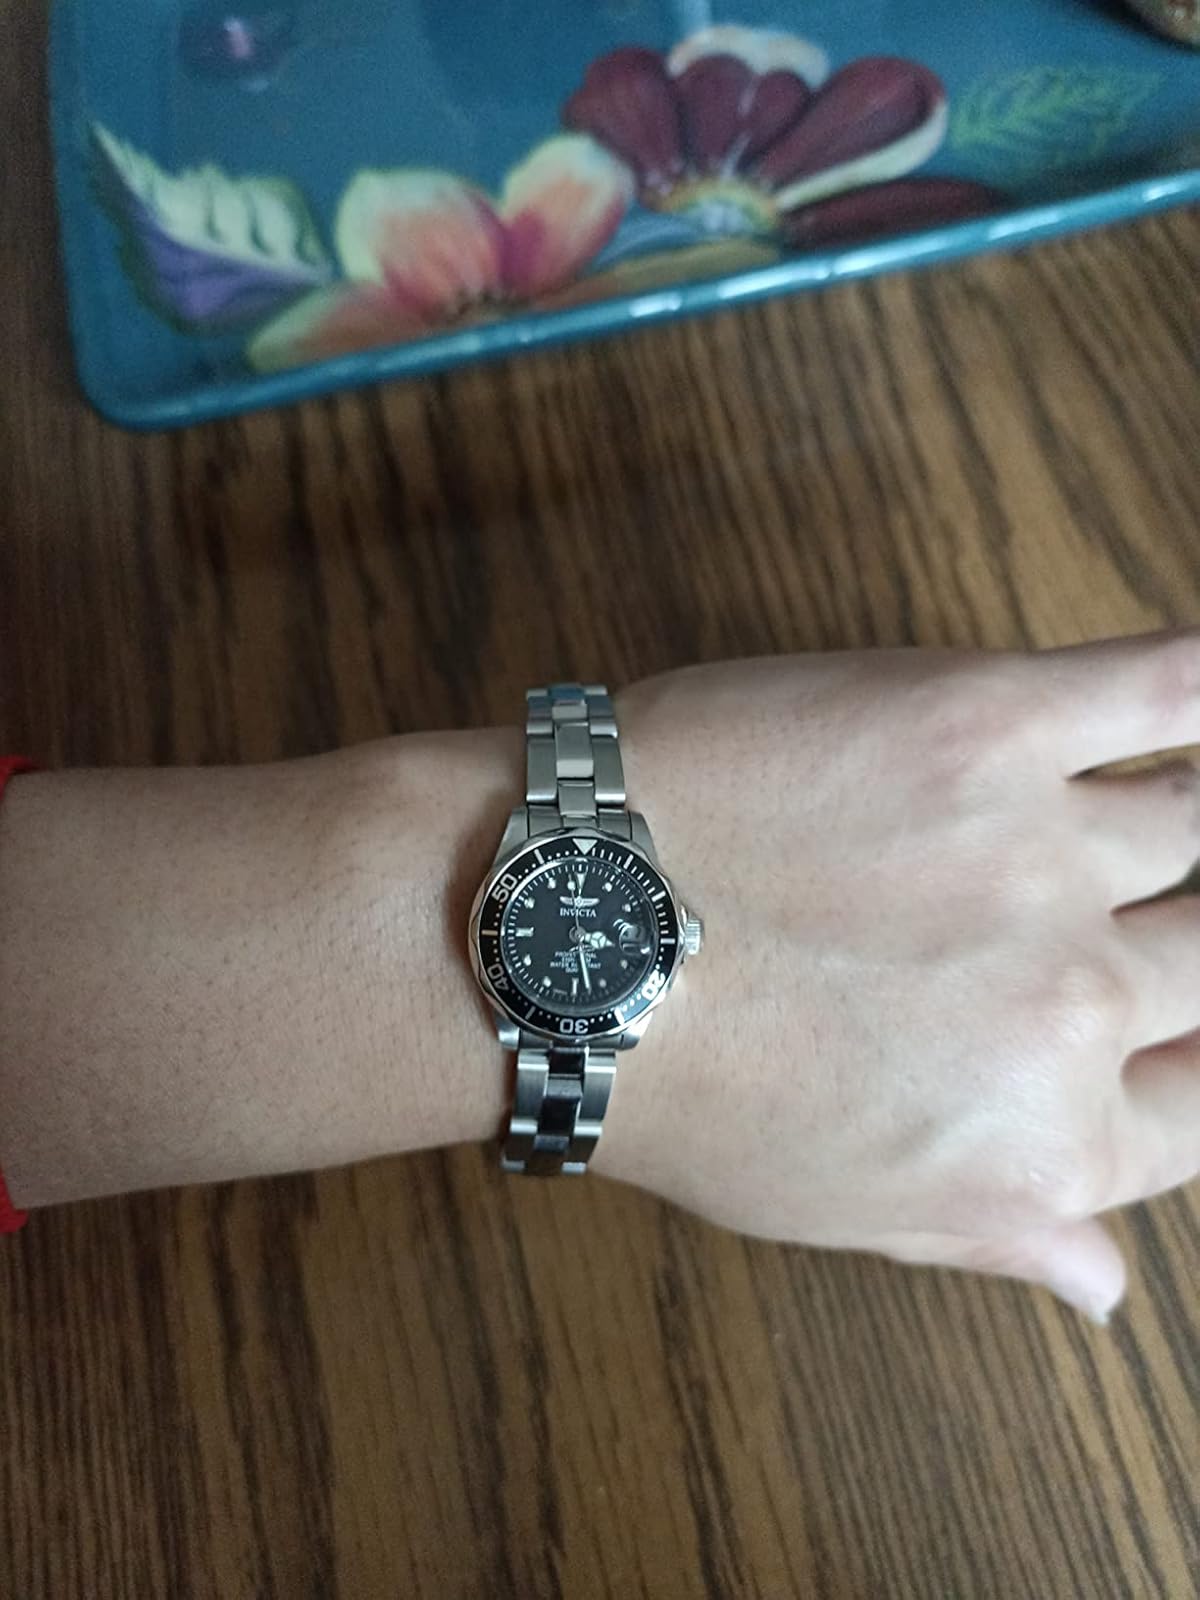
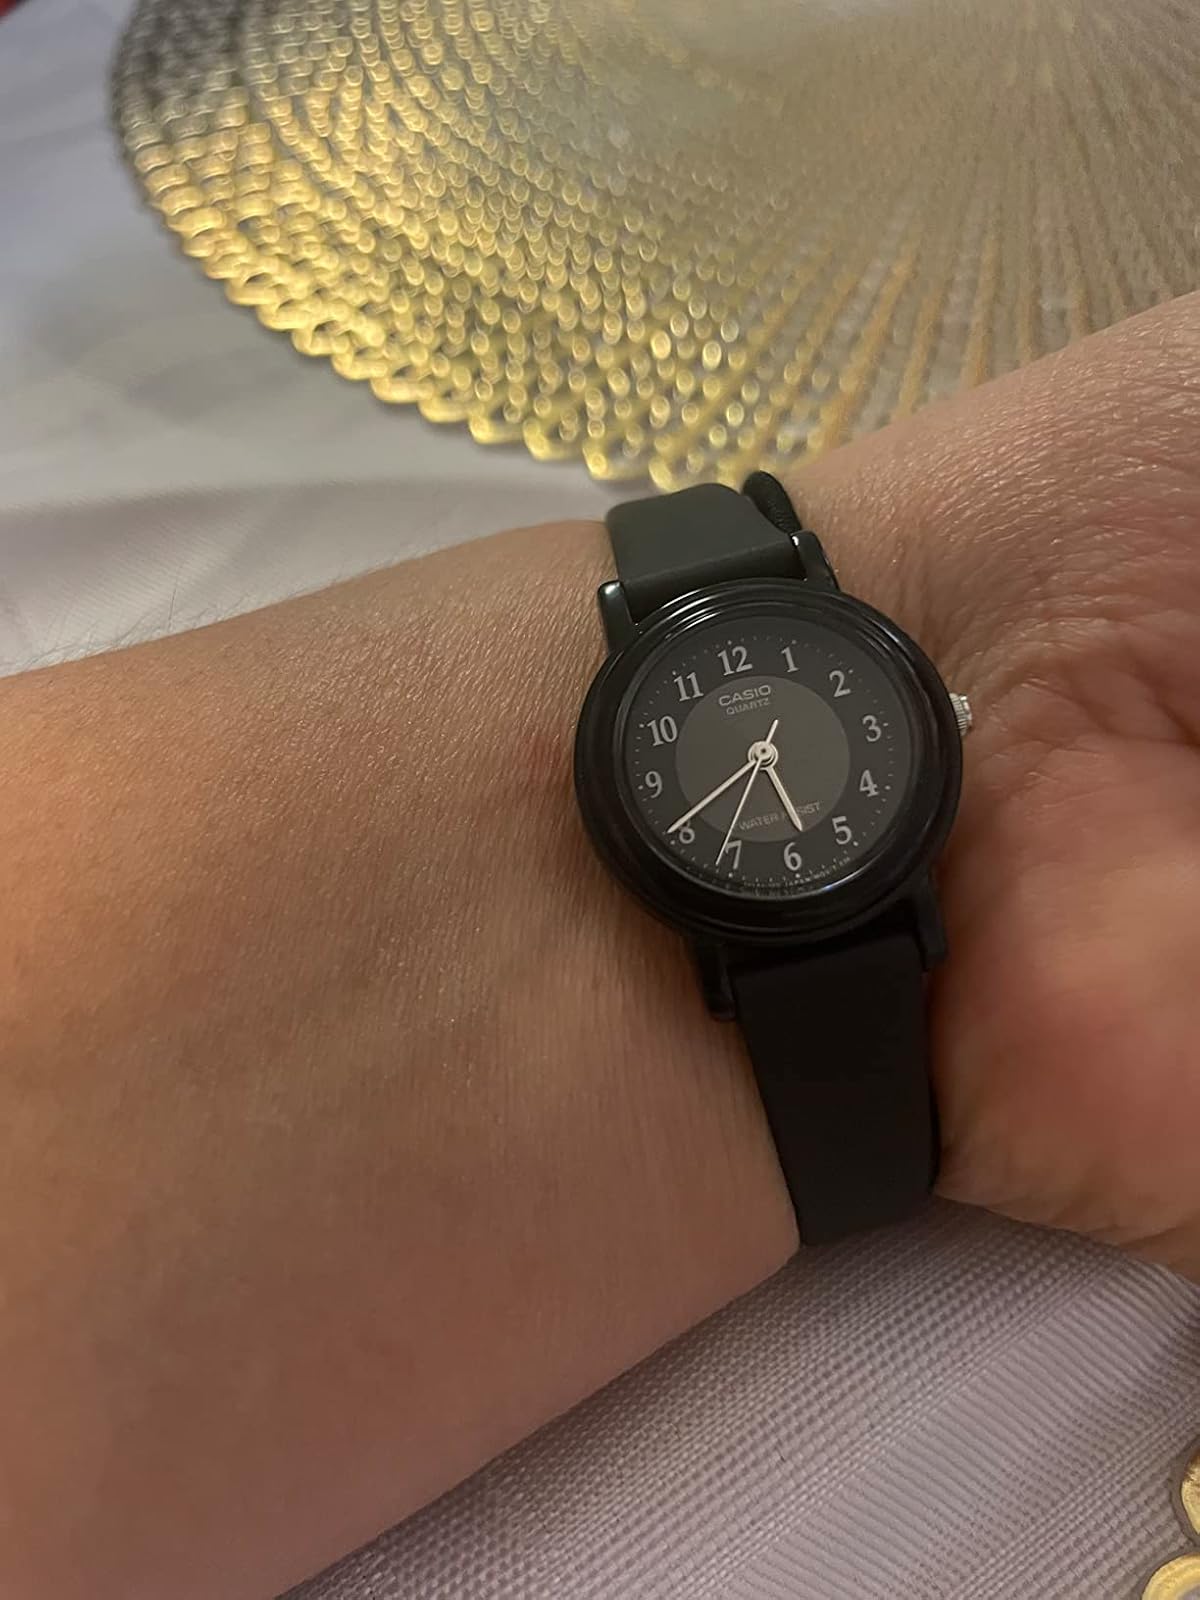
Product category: accessories_watch
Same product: no